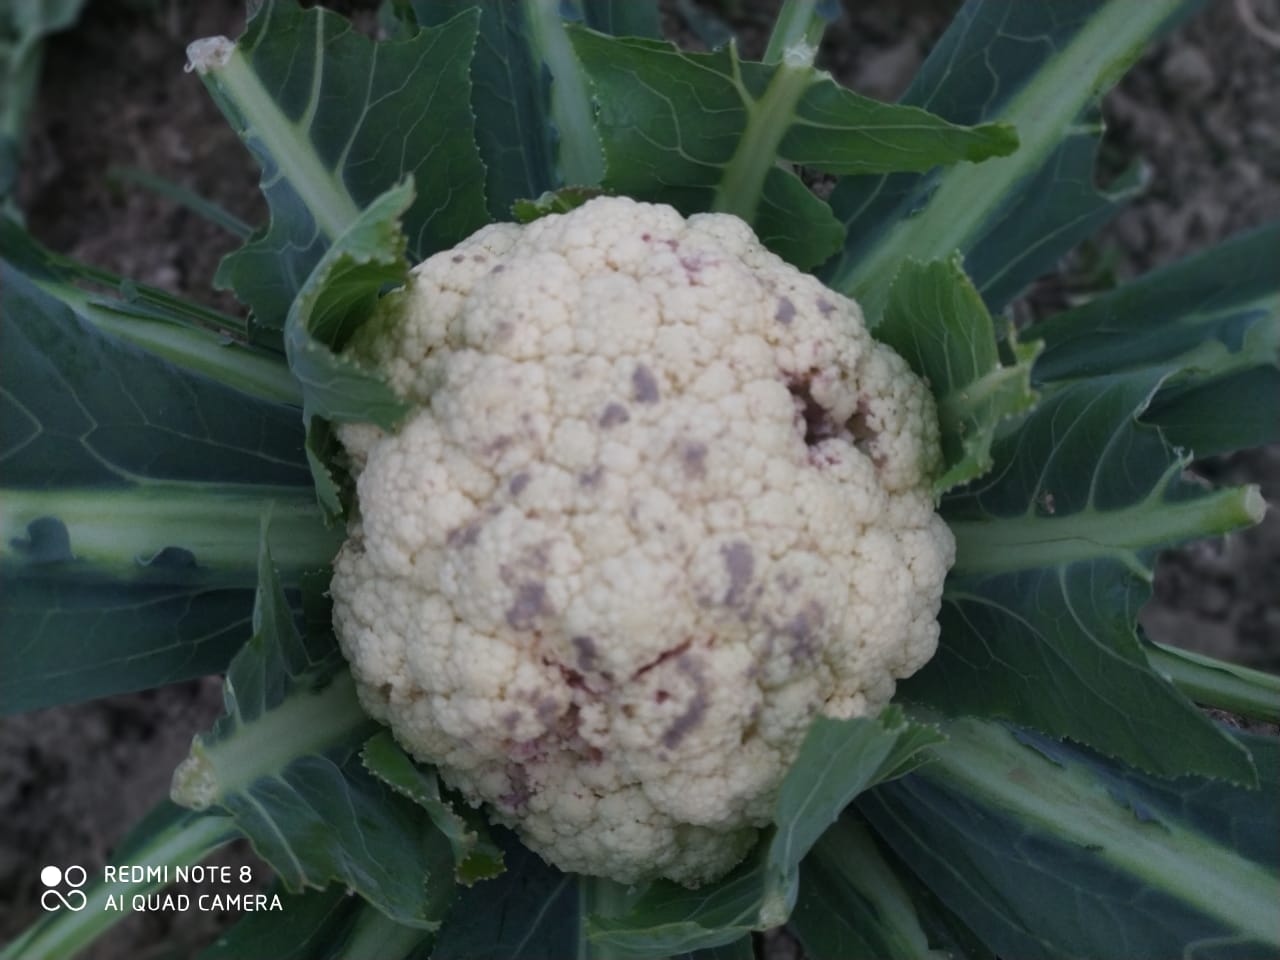
Label: Bacterial spot rot